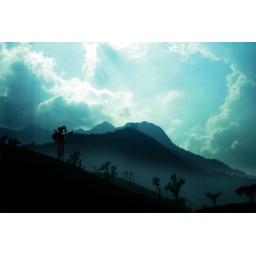
poems that sky writes upon the trees